Koehler Depressing Carriage

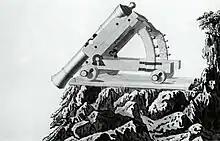
Koehler's Depressing Carriage, as depicted by its inventor

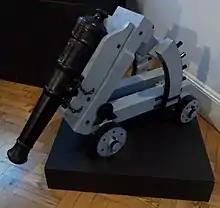
Extant example displayed at the Royal Engineers Museum, Kent

The Koehler Depressing Carriage was a novel type of gun carriage invented in 1782 by Lt George Frederick Koehler of the Royal Artillery. It was devised to enable cannon to be fired at a steeply downward-facing angle and was made necessary by the peculiar circumstances that the British Army faced during the Great Siege of Gibraltar between 1779 and 1783. The carriage saw active service during the siege, when it was used to support the British counter-bombardment of Spanish and French artillery batteries during the successful defence of Gibraltar. Its success made Koehler famous and has been commemorated in a number of different forms over the last 230 years.